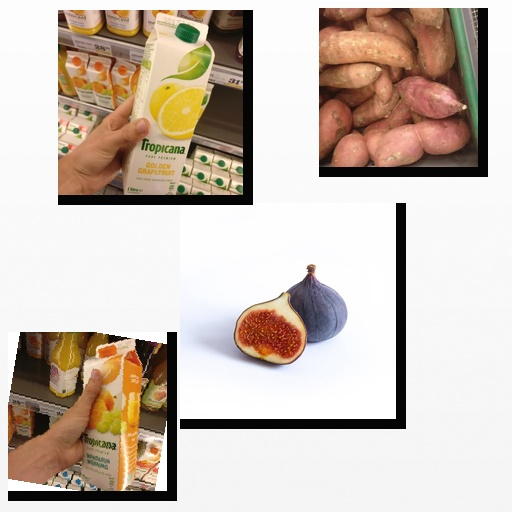
Food items: fig, golden_grapefruit_juice, potato, mandarin_juice